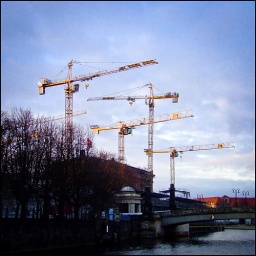
Shot in Berlin - building activities alongside the river Spree